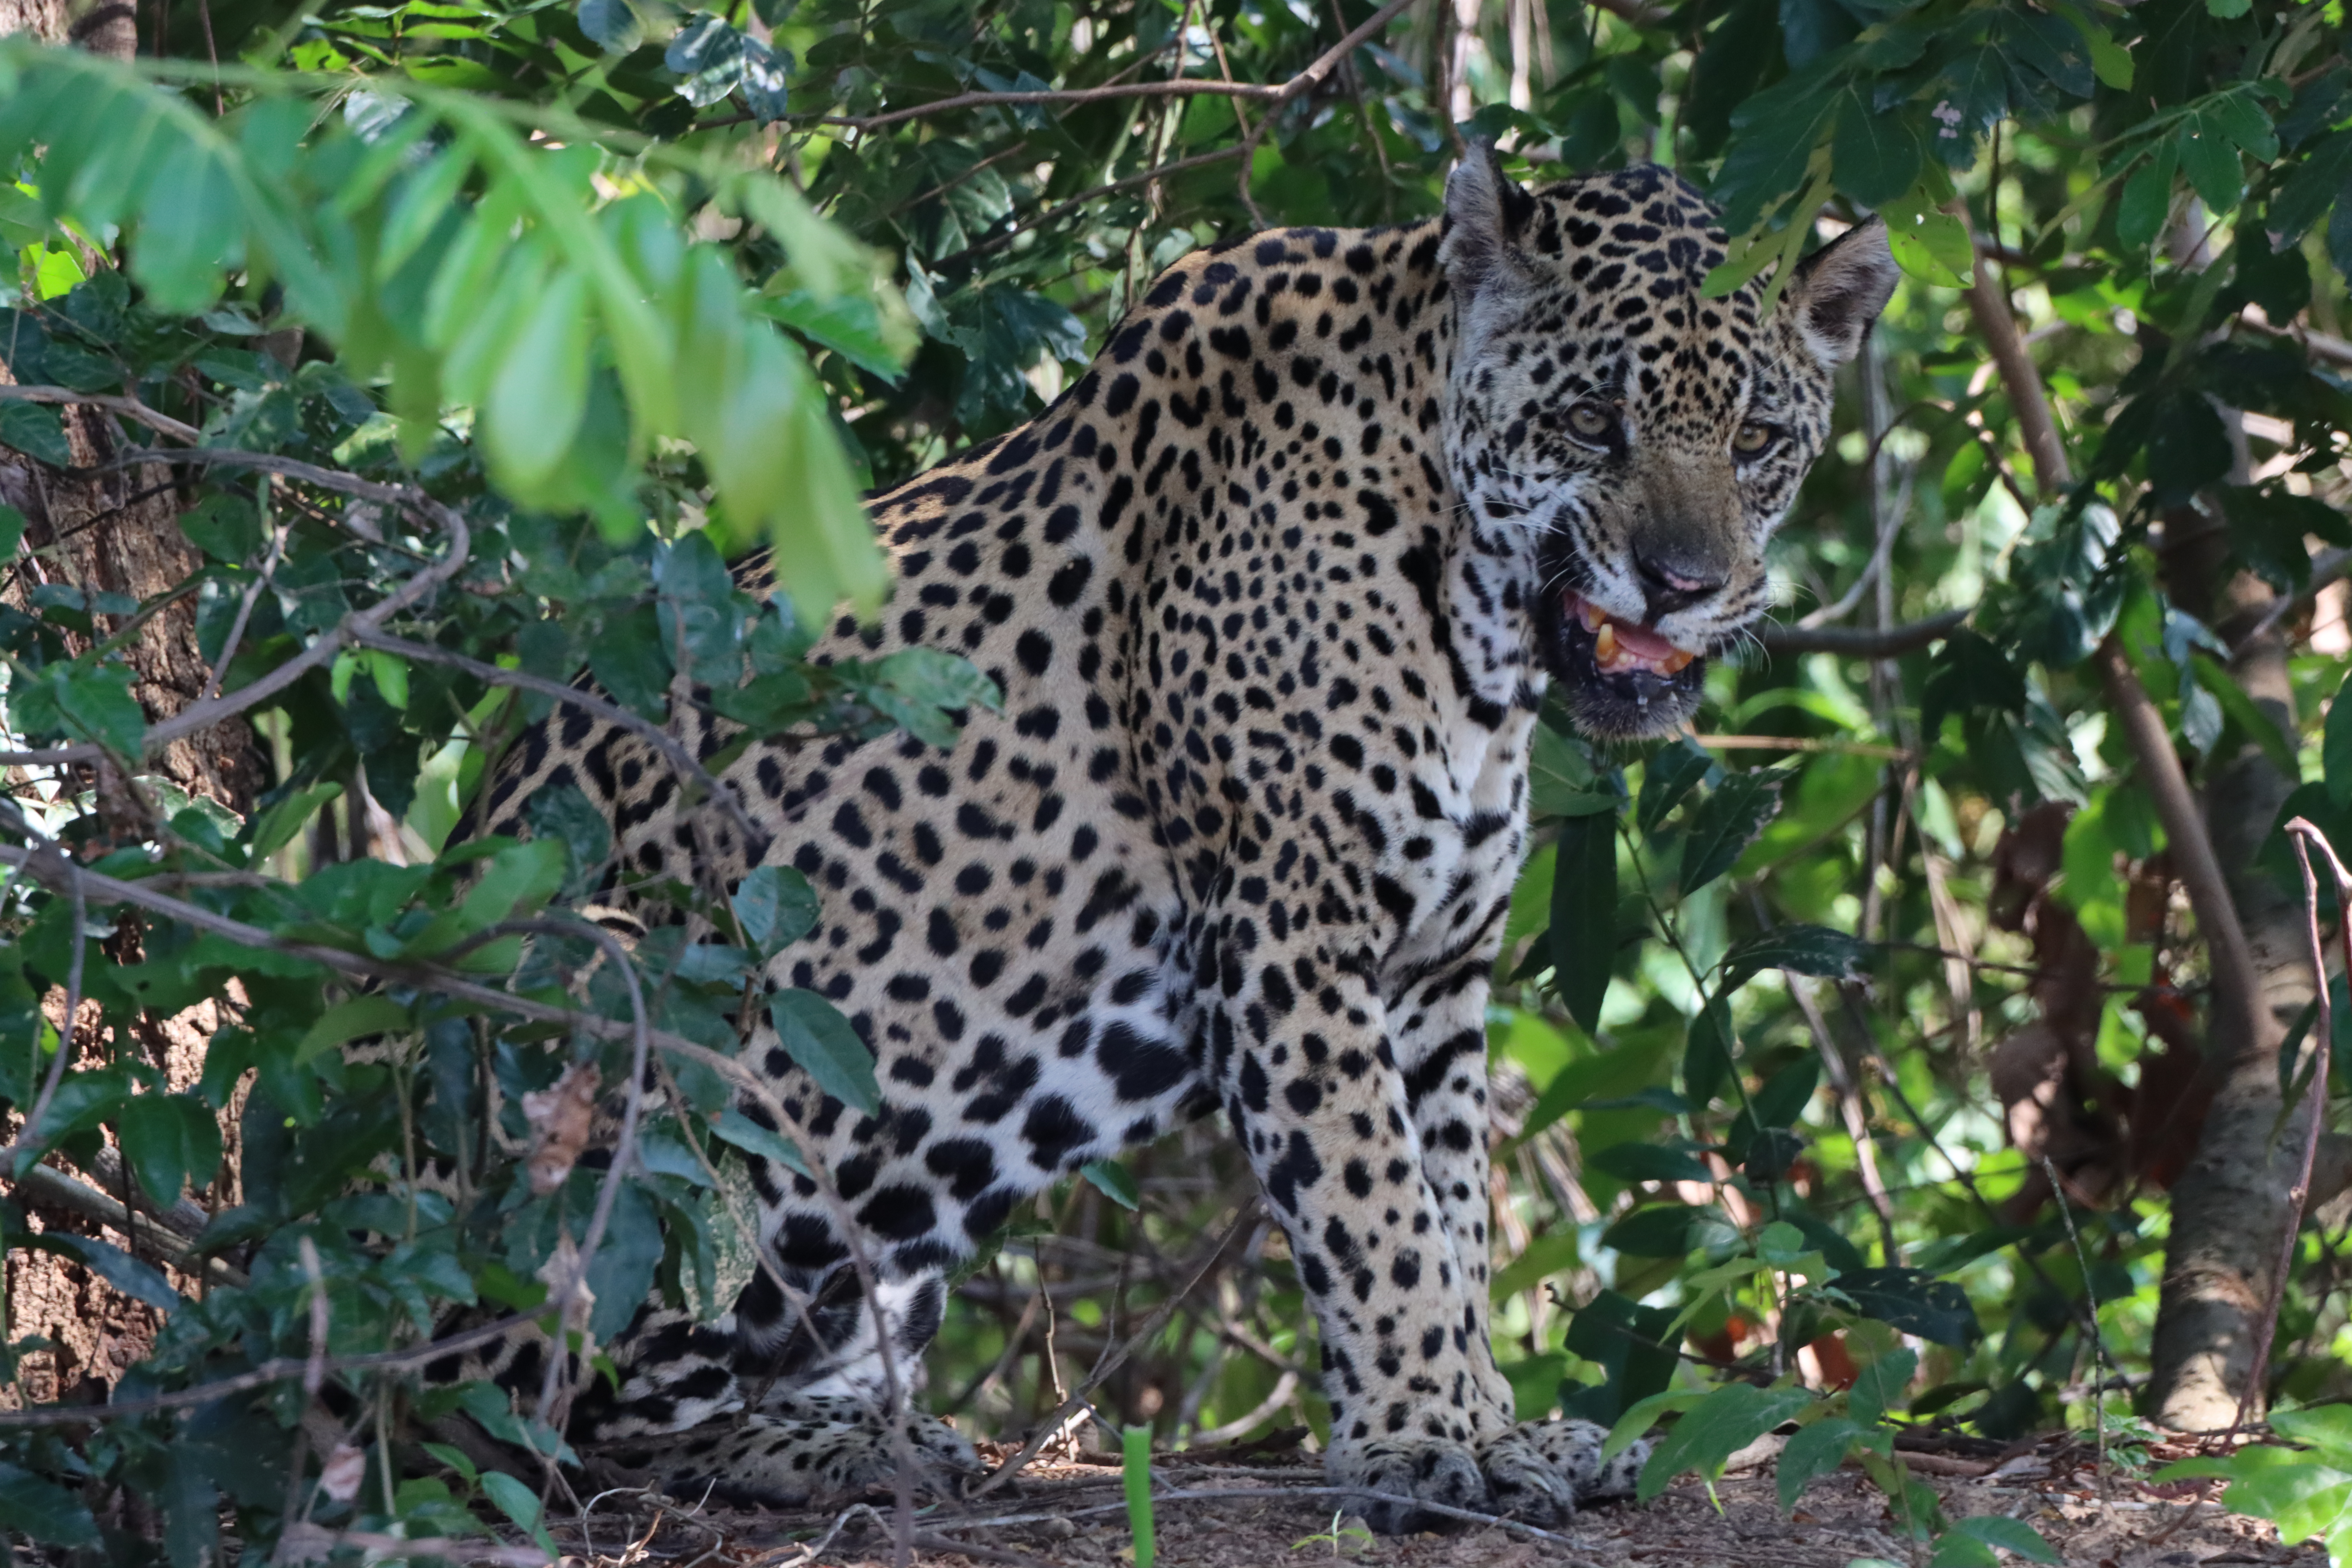
Jaguar: Katniss